Indian Rebellion of 1857

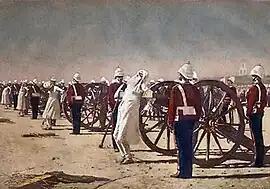
"Suppression of the Indian Revolt by the English", which depicts the execution of mutineers by blowing from a gun by the British, a painting by Vasily Vereshchagin 1884. Note: This painting was allegedly bought by the British crown and possibly destroyed (current whereabouts unknown). It anachronistically depicts the events of 1857 with soldiers wearing (then current) uniforms of the late 19th century.

The killing of the women and children hardened British attitudes against the sepoys. The British public was aghast, and the anti-Imperial and pro-Indian proponents lost all of their support. Cawnpore became a war cry for the British and their allies for the rest of the conflict. Nana Sahib disappeared near the end of the rebellion, and it is not known what happened to him.